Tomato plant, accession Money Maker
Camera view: horizontal (90 deg, fisheye); turntable rotation: 30 degrees
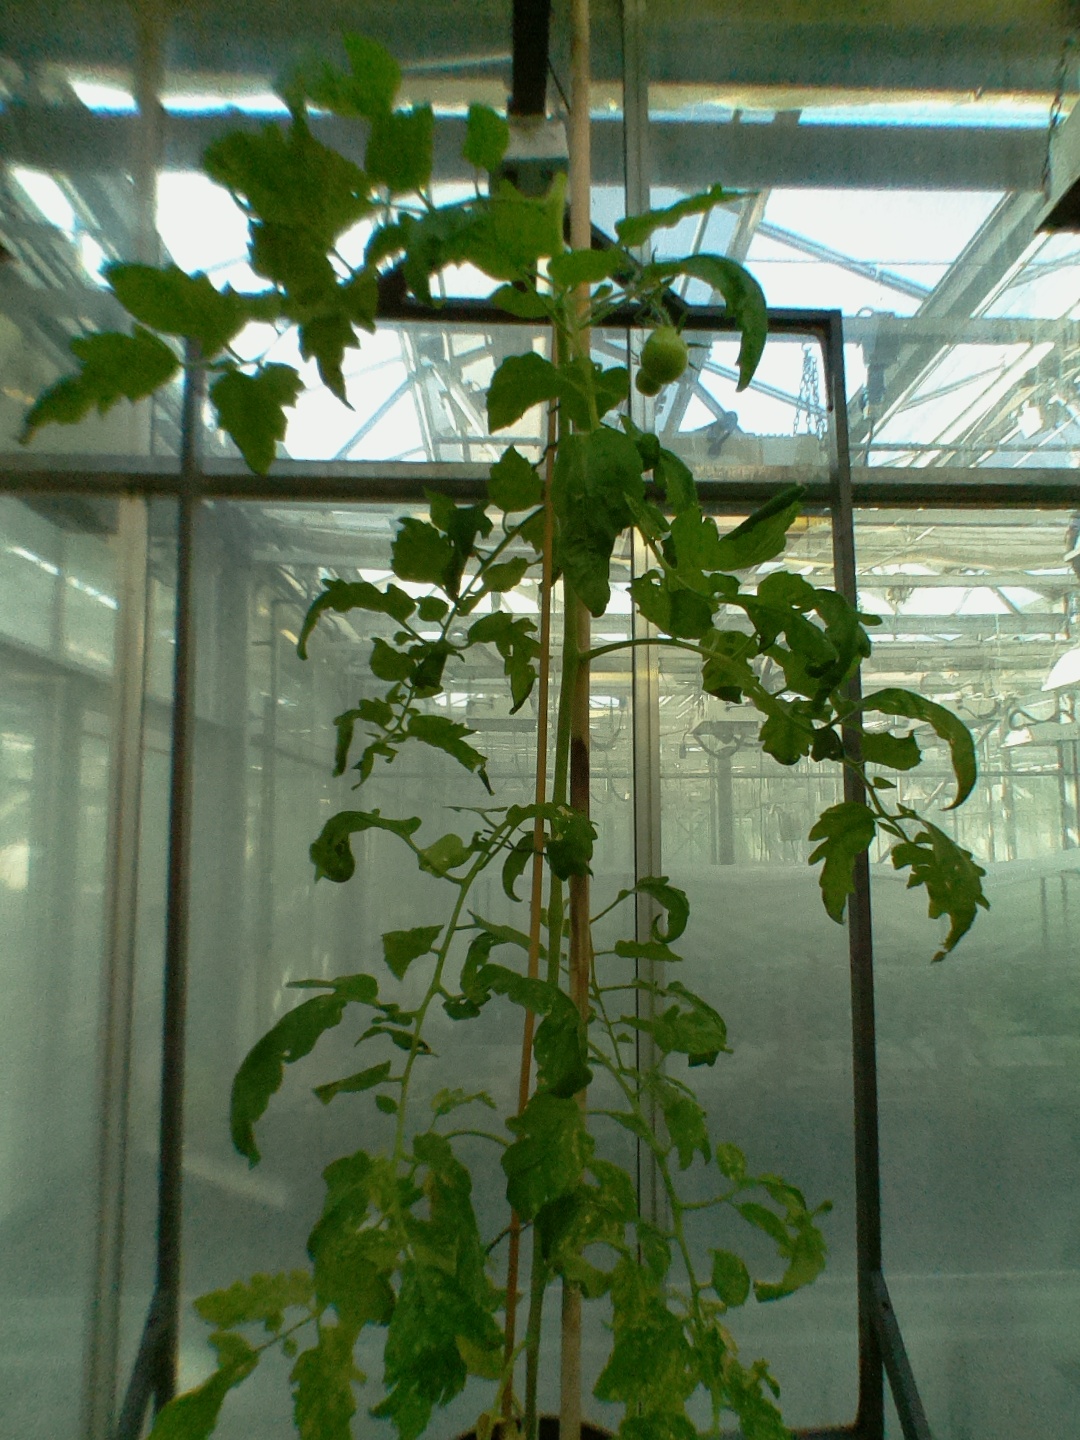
BBCH growth stage 72: 20%-30% of final fruit size